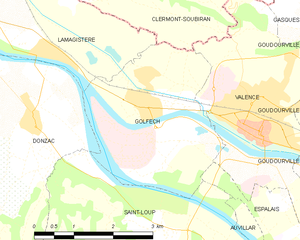
Carte des communes françaises Golfech
Golfech est une commune française située dans le département de Tarn-et-Garonne, en région Occitanie.